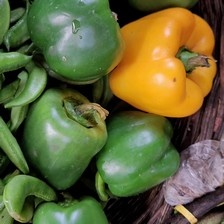
Label: capsicum